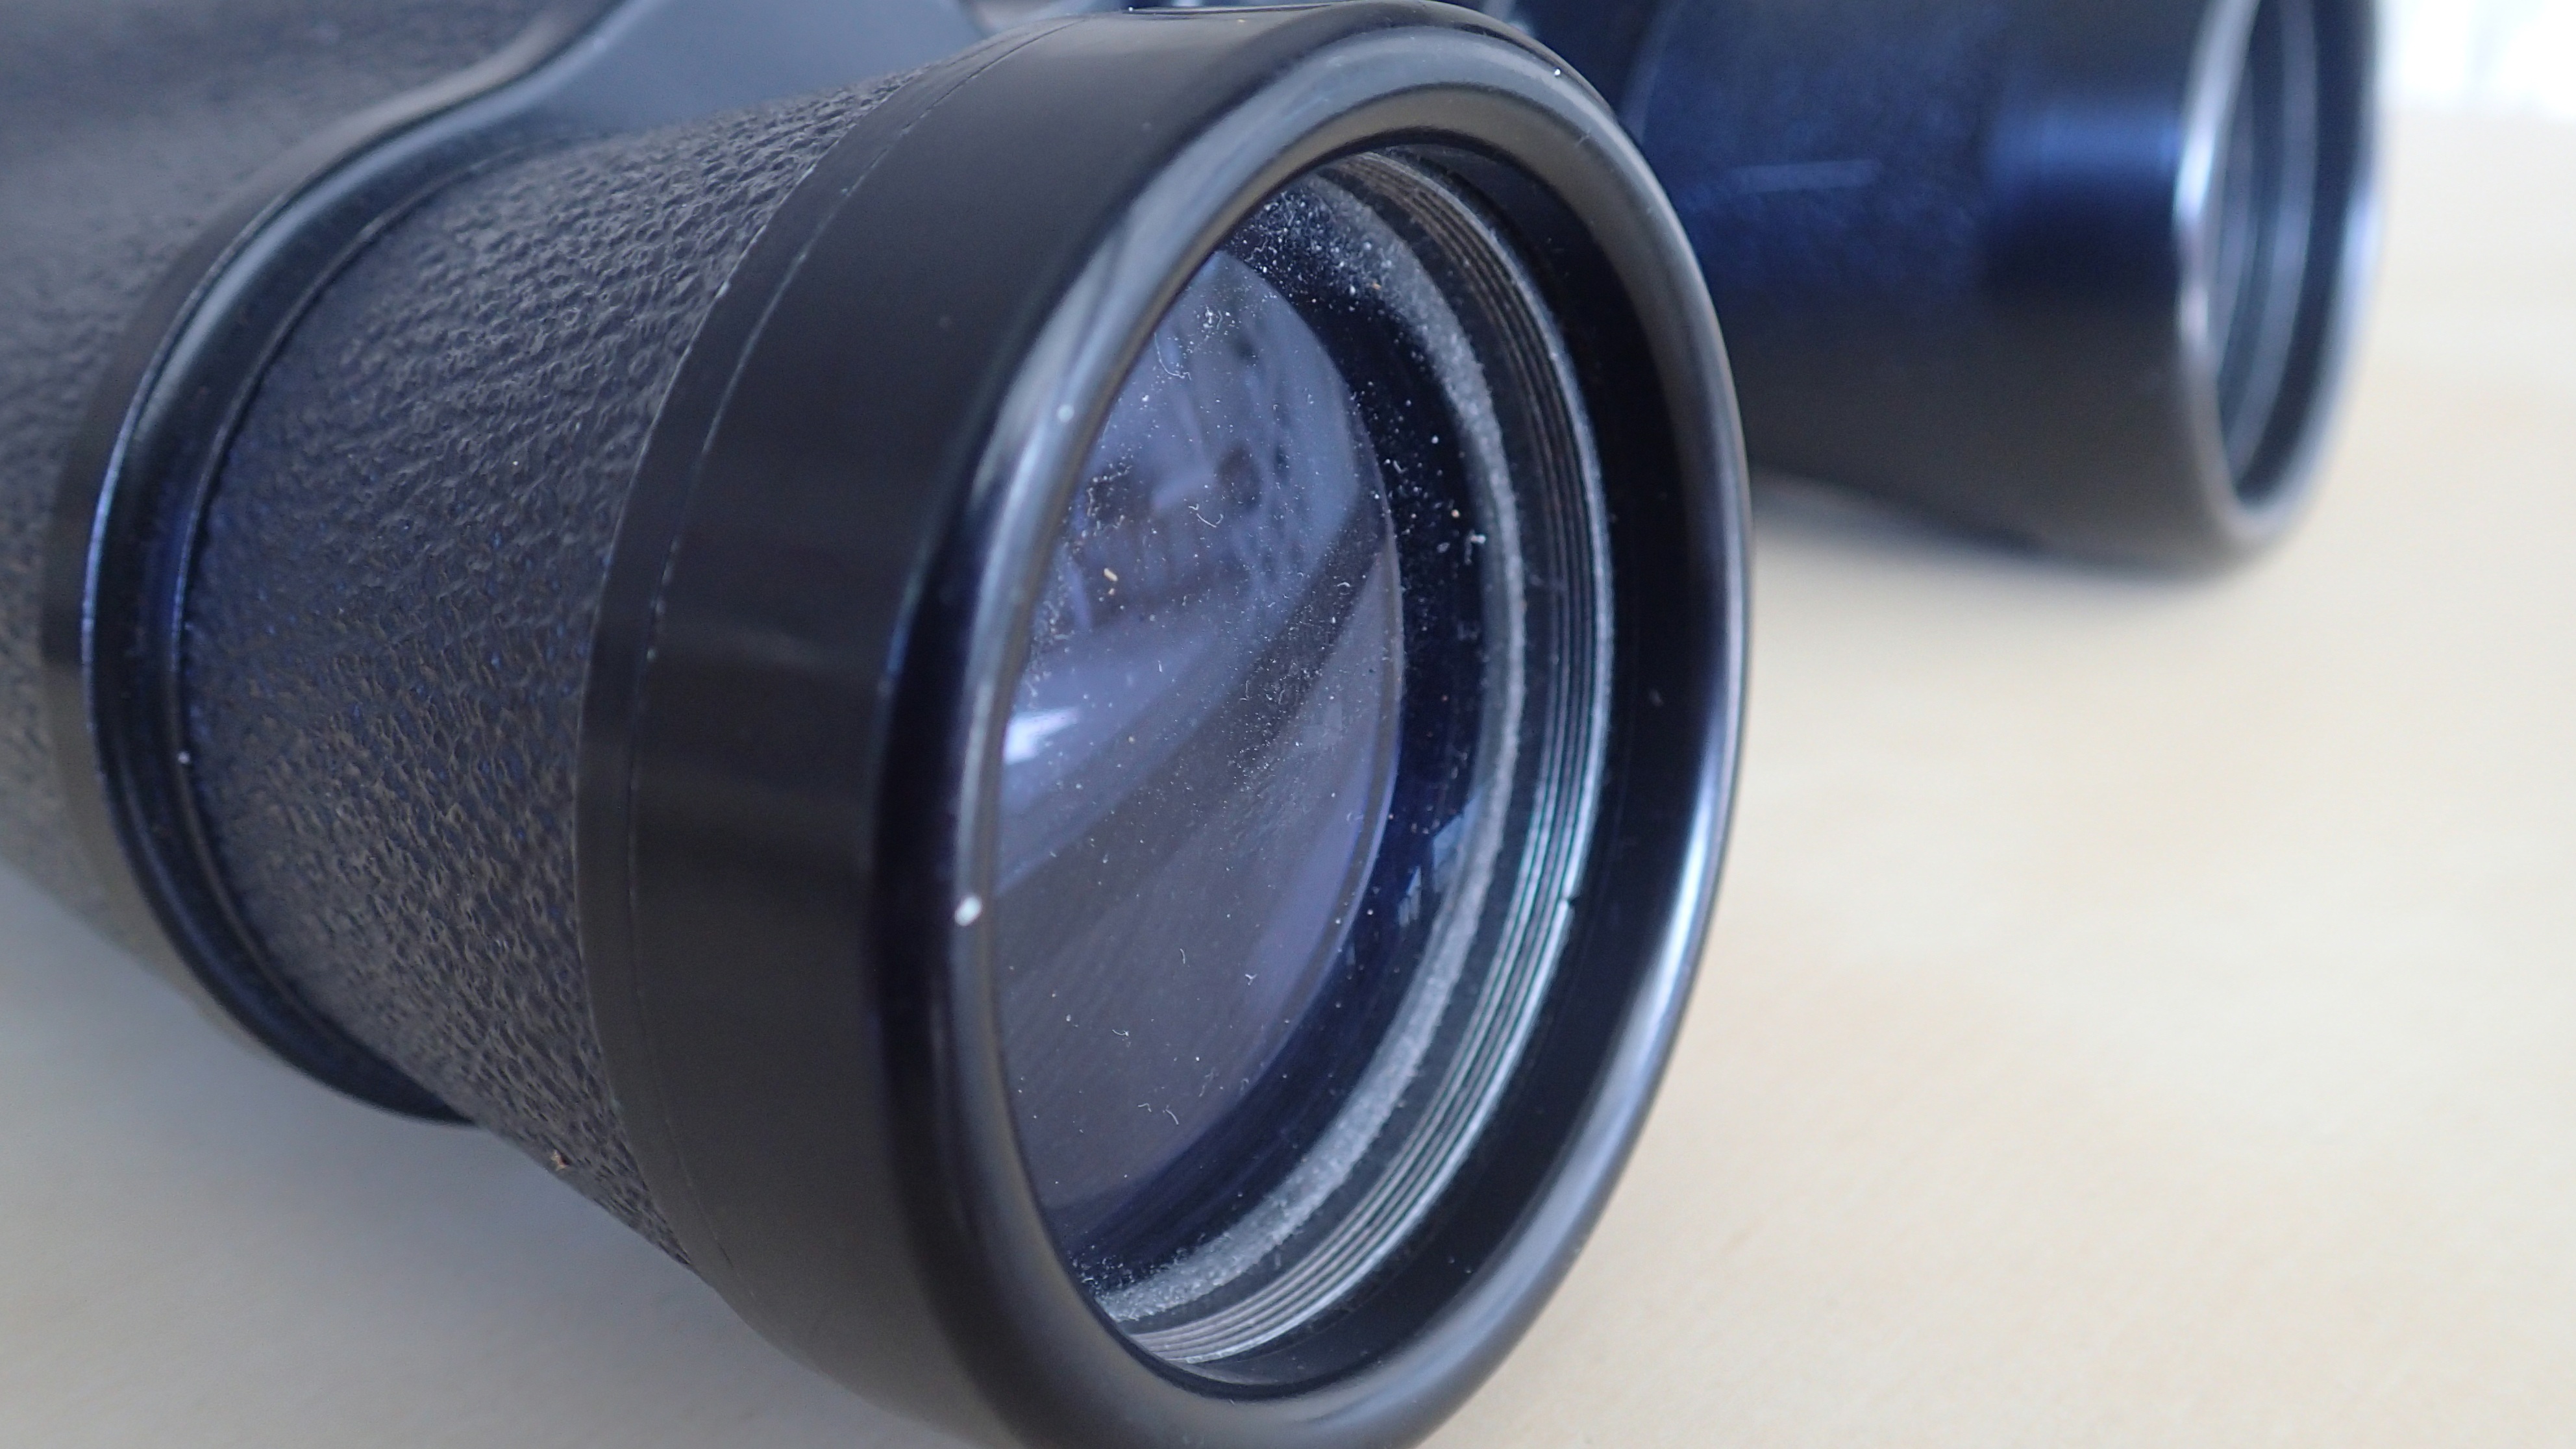
camera, wheel, glass, lens, product, digital camera, rim, camera lens, spyglass, cameras optics, teleconverter